Barryville–Shohola Bridge

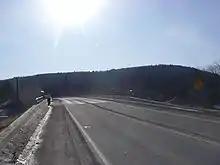
Facing towards Pennsylvania from the eastbound side of the bridge

A number of difficulties and unforeseen circumstances delayed construction. First, the Pennsylvania Historical and Museum Commission had been conducting archaeological digs in the area since 1996, and had found a variety of artifacts dating from the Clovis period, with radio carbon age dating around 10,900 BCE, making them one of the oldest sites in the eastern United States; the sites also includes evidence of food, making it one of the rarer paleolithic finds. The next circumstance was that there was worry that the construction of the bridge might affect the river ecosystem, particularly some of the river water organisms. After some regulations were added and problems were sorted out, the construction continued. The third issue was that the bridge may run into problems with boaters, and therefore, the bridge was given the same regulations as bridges upstream. Finally, the Delaware's low water level meant that barges could not be used in the construction. When Hurricane Ivan struck in 2004, the water level rose, allowing for the use of the barges, but destroying several construction items used for the bridge in the process.